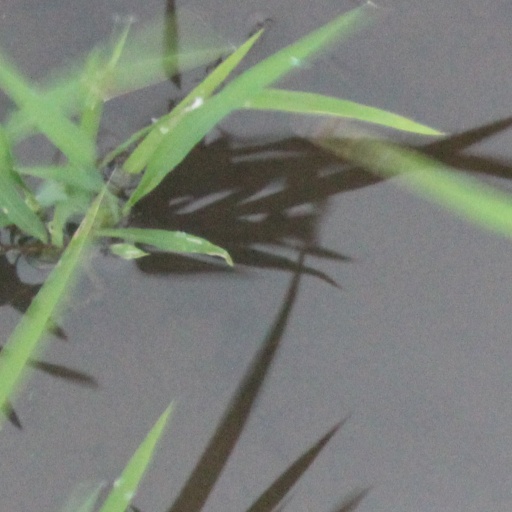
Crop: rice